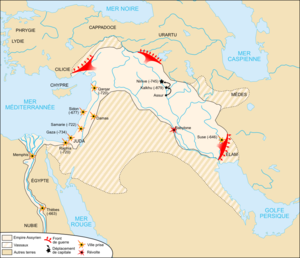
Les Juifs sont les membres d’un peuple lié à sa propre religion, le judaïsme, et au sens large du terme à une appartenance ethnique même non religieuse.
Les Samaritains sont un peuple très peu nombreux se définissant comme descendant des anciens Israélites, et vivant en Israël et en Cisjordanie. On appelle parfois leur religion le samaritanisme.
669 av. J.-C. : le pharaon koushite de la XXVᵉ dynastie, Taharqa, reprend Memphis et fomente une révolte contre les Assyriens dans le delta. Assarhaddon marche vers l’Égypte mais tombe malade et meurt à Harran.